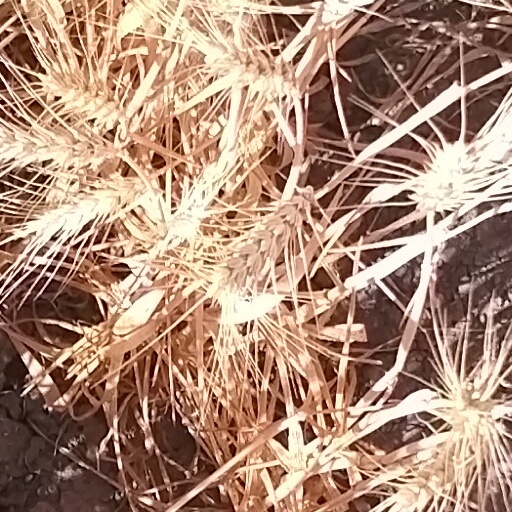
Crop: wheat